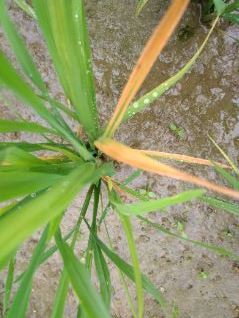
Disease: Tungro